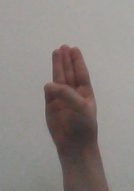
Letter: thaa